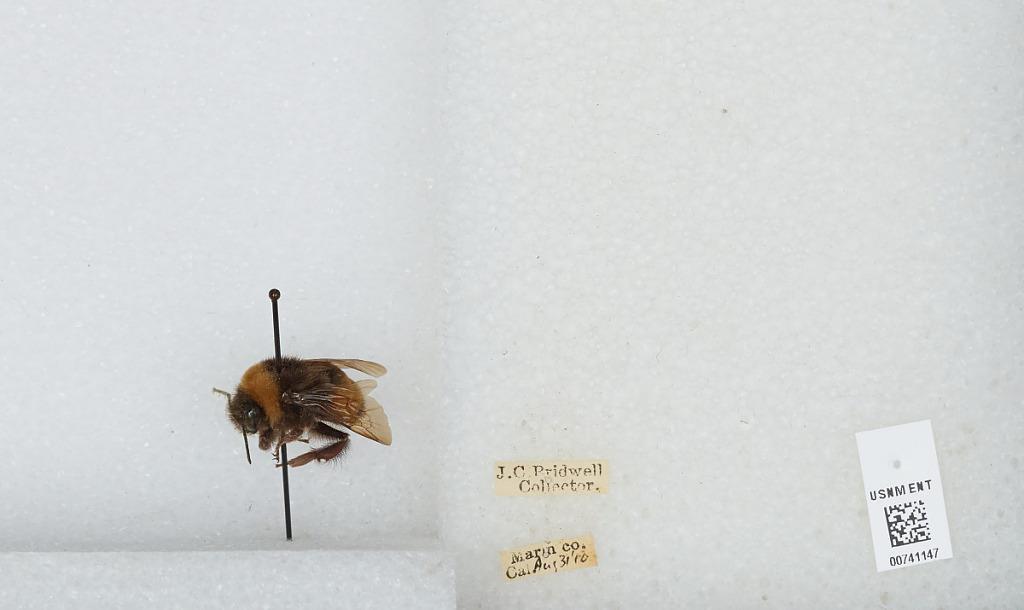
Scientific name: Bombus (Bombus) occidentalis Greene
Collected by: J. Bridwell
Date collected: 1910-8-31
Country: United States
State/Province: California
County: Marin
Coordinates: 38.03, -122.73